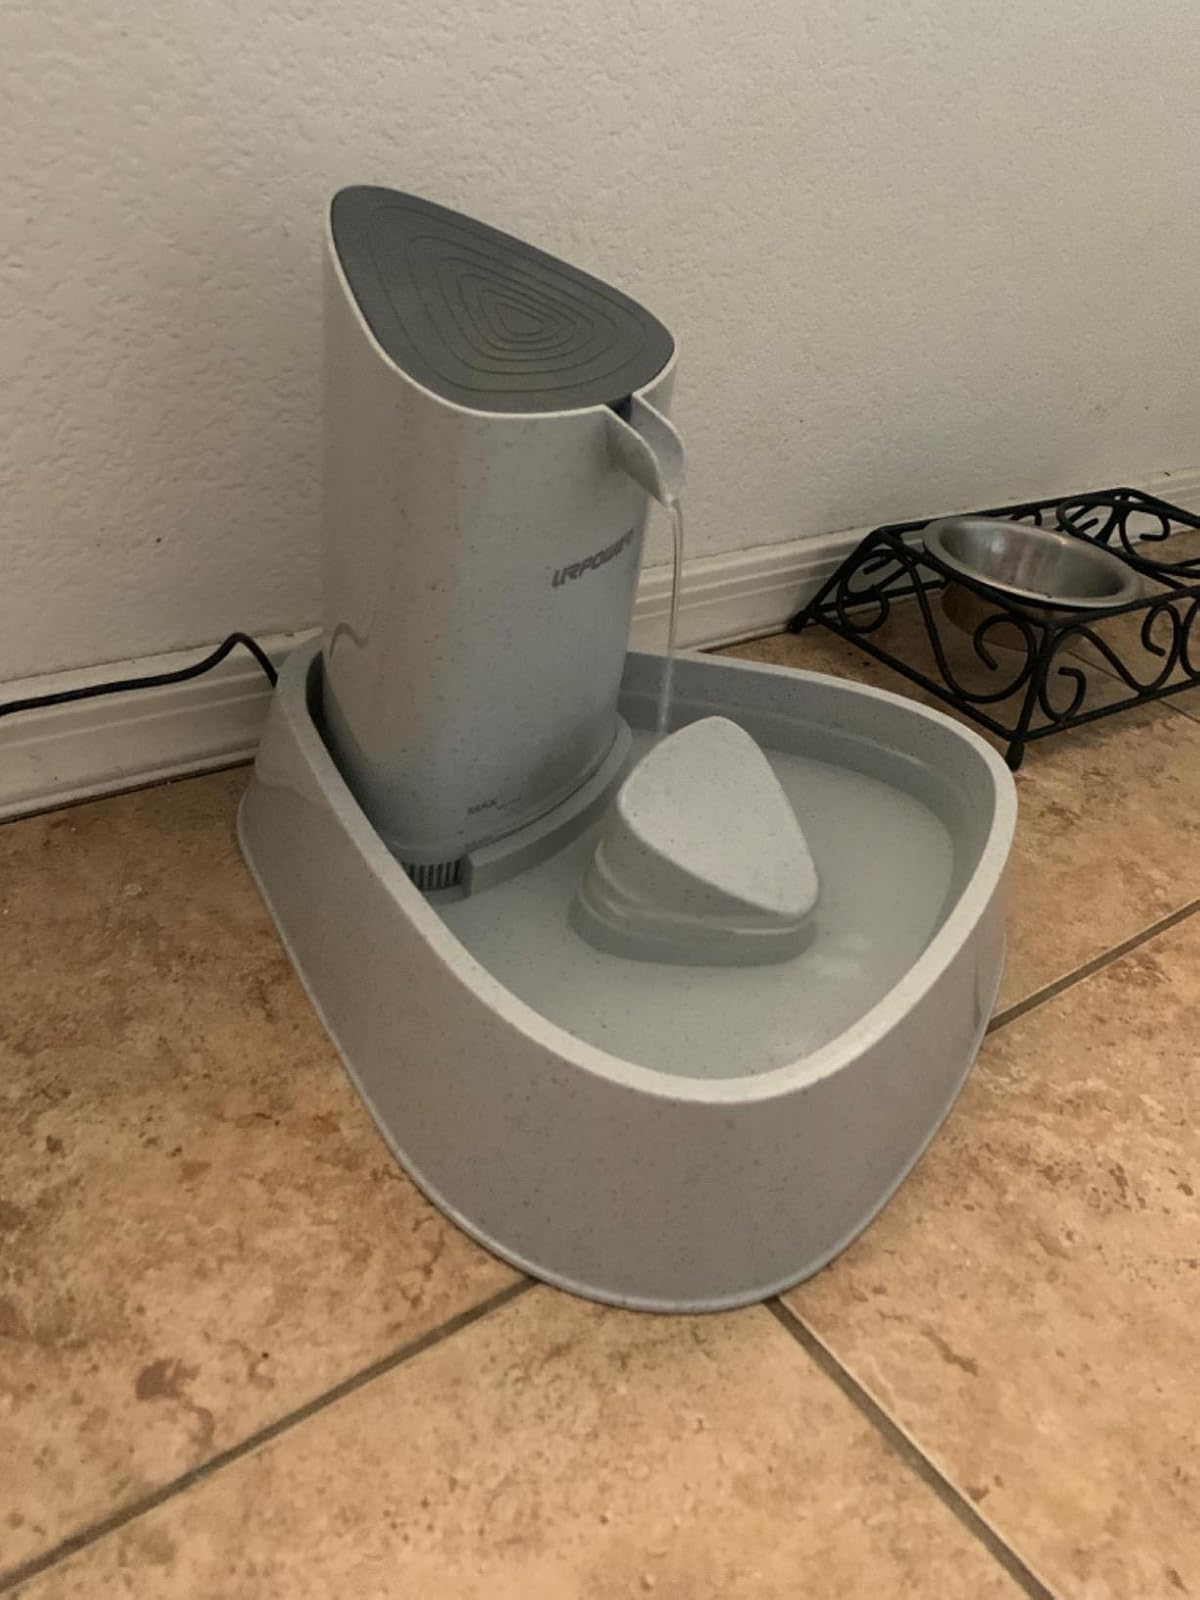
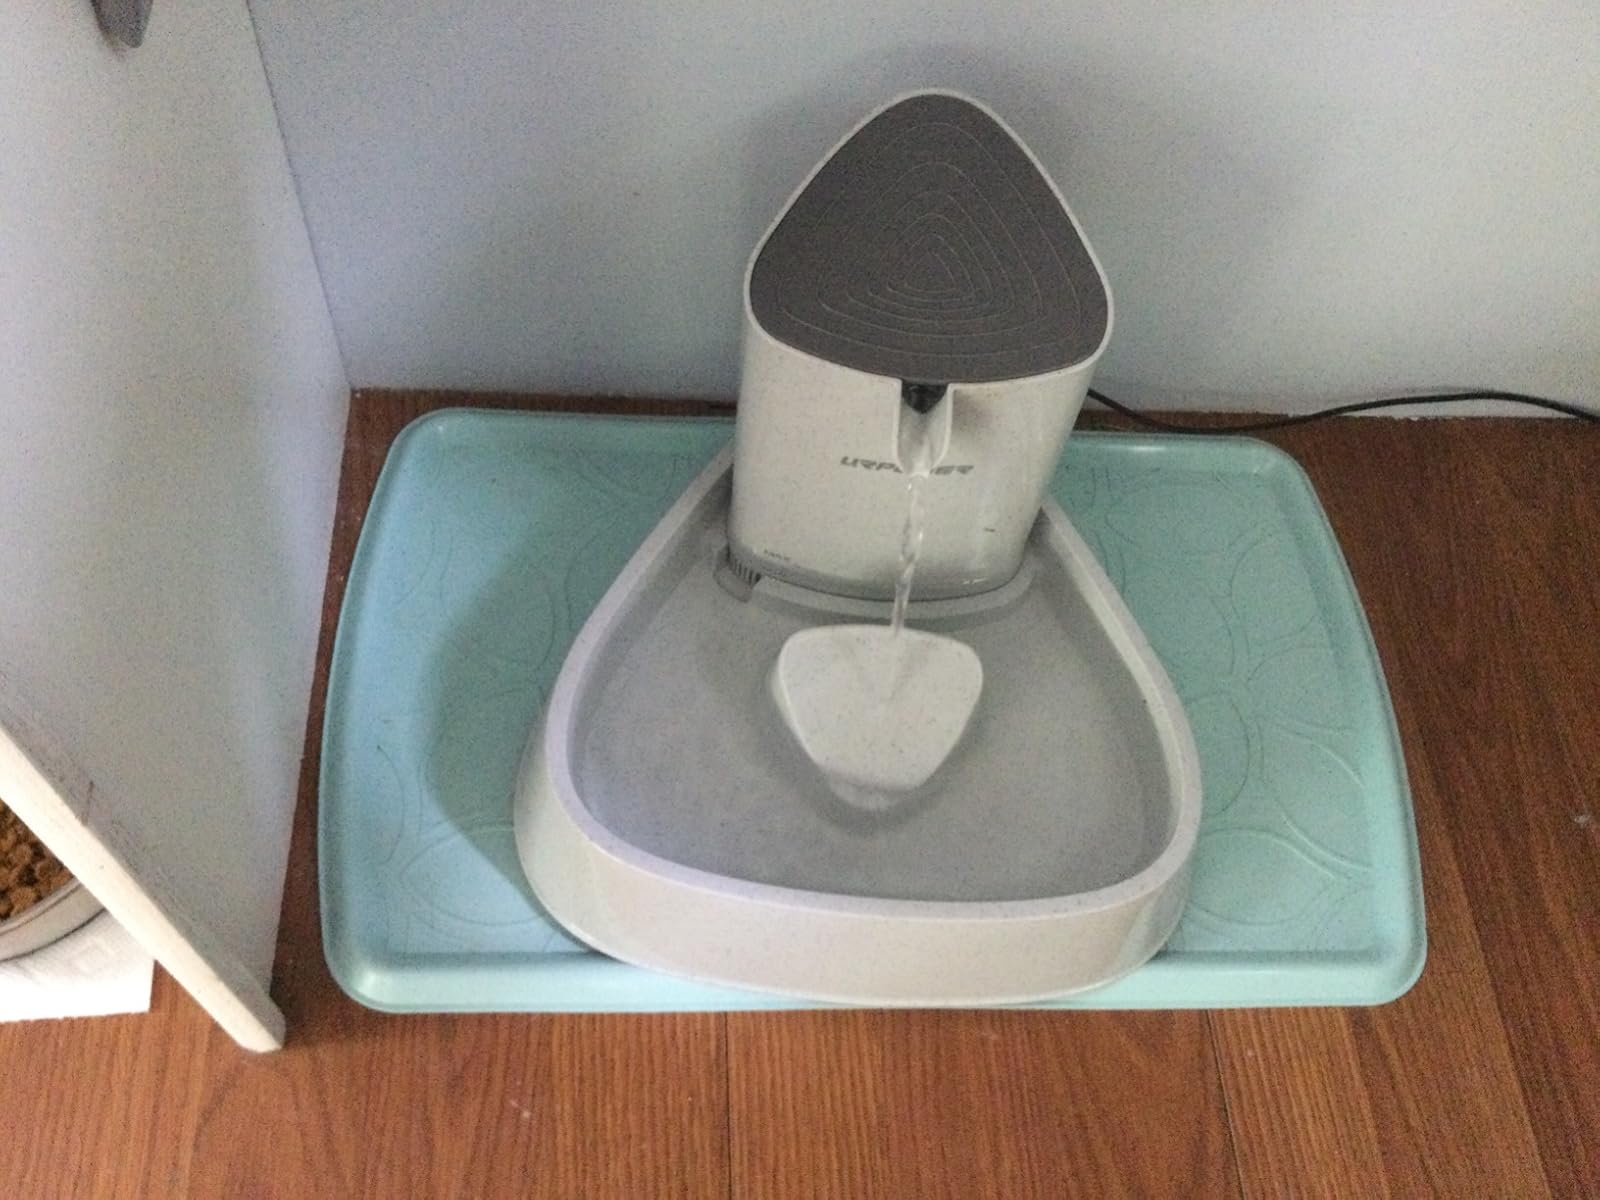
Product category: items_bowl
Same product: yes